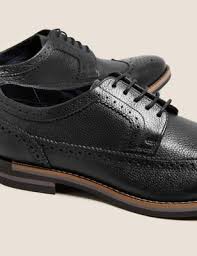
Label: Brogue